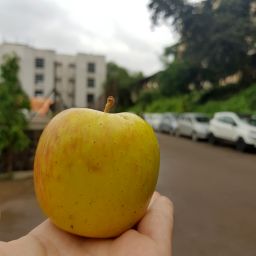
Fruit: Apple
Quality: Good